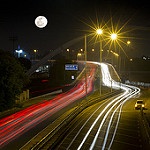
Label: street